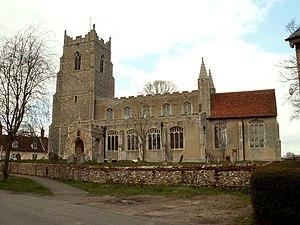
Little Waldingfield est une paroisse civile d'Angleterre, au Royaume-Uni, située dans le district de Babergh, comté du Suffolk.